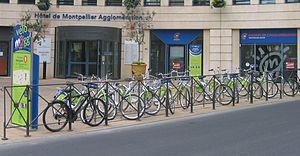
Une station fr:Vélomagg'. À gauche, l'armoire à clefs.
Un système de vélos en libre-service met à disposition du public des vélos, gratuitement ou non. Ce service de mobilité permet d'effectuer des déplacements de proximité principalement en milieu urbain. Cette location de vélos est une forme de consommation collaborative et permet ainsi de lever trois freins à la pratique du vélo : le stationnement à domicile, le vol et la maintenance de son vélo personnel. La plupart des dispositifs de vélos en libre-service permettent de retirer un vélo dans une station et de le déposer dans une autre, ou se passent complètement de station.